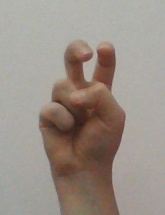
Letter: toot